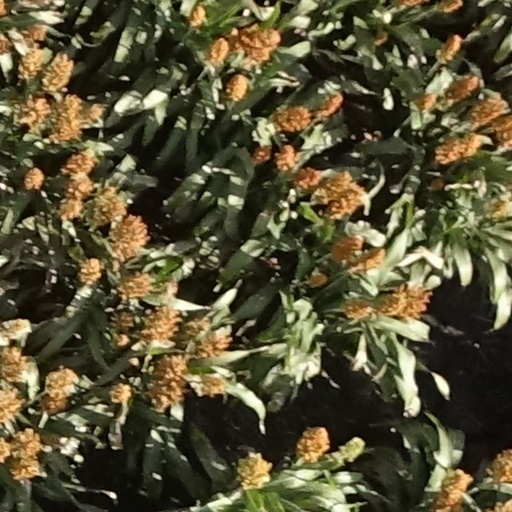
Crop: sorghum